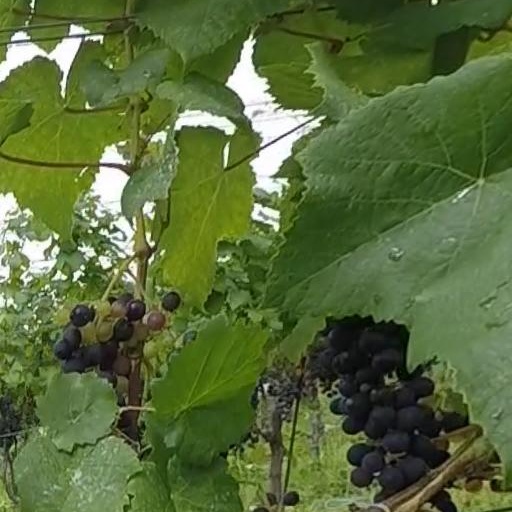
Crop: grape